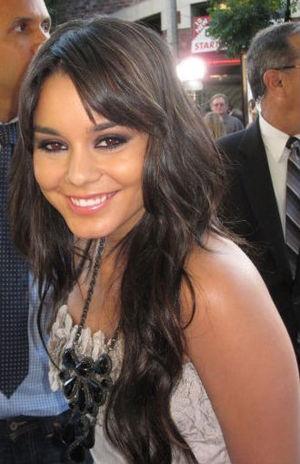
Vanessa Hudgens née le 14 décembre 1988 à Salinas en Californie est une actrice, chanteuse, danseuse, mannequin et productrice américaine.